Samantha Stosur

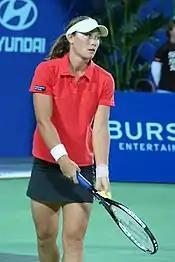
Stosur during the 2006 Hopman Cup

In 2006, she represented Australia alongside Todd Reid at the Hopman Cup, winning all of her singles matches. She then lost in the first round in Sydney International to Nicole Vaidišová in three sets. At the Australian Open, Stosur made it to the fourth round in singles, falling to Martina Hingis. She and Lisa Raymond also made it to the doubles final, where they were defeated by Chinese duo Yan Zi and Zheng Jie.